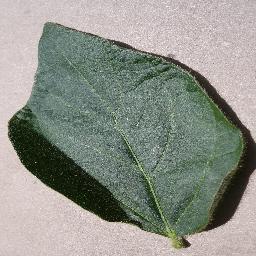
Label: Soybean___healthy